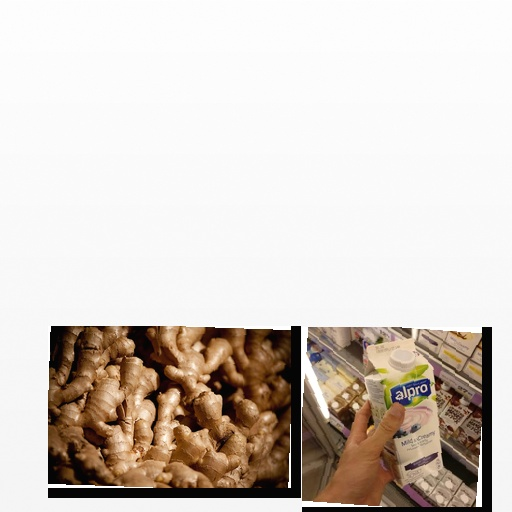
Food items: blueberry_soy_yogurt, ginger